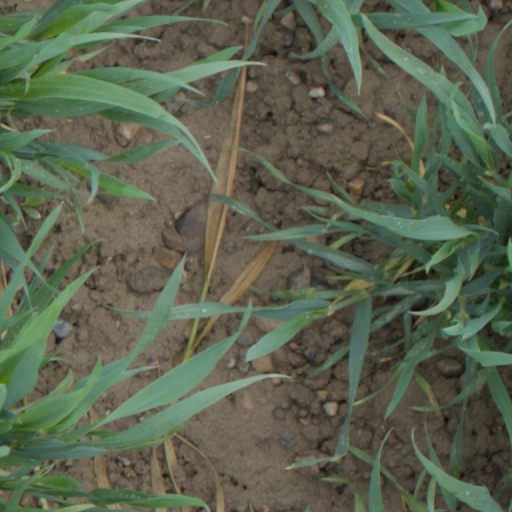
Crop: wheat